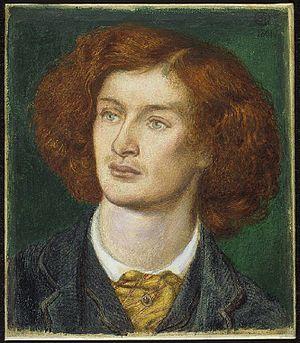
Algernon Charles Swinburne est un poète anglais né à Grosvenor Place, Londres, le 5 avril 1837 et mort le 10 avril 1909 dans cette même ville. Il a inventé, dérivée du rondeau, la forme du roundel, et contribué à l'édition de l’Encyclopædia Britannica. Il fut nommé pour le prix Nobel de littérature chaque année de 1903 à 1907 et en 1909.
Elizabeth Barrett Browning, née le 6 mars 1806 à Coxhoe Hall, dans le comté de Durham, et morte le 29 juin 1861 à Florence, est une poétesse, essayiste et pamphlétaire anglaise de l'ère victorienne.